Tacoma Fault

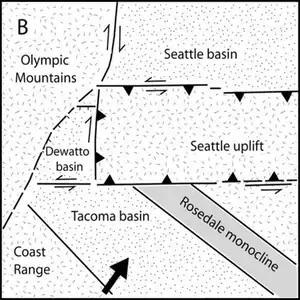
Hypothesized structure of the west end of the Seattle Uplift, showing left-lateral strike-slip movement if shortening is from the southwest (arrow). SF = Seattle Fault, TF = Tacoma Fault, EPZ = East Passage Zone. From , fig. 18B.

The Tacoma Fault – actually a zone of connected faults – was first suspected from gravitational surveying in the 1960s, subsequently confirmed by seismic reflection and other geophysical data, and traced by detailed Lidar mapping; trenching and other paleoseismological studies have documented late Holocene uplift. It extends west to the small town of Allyn (near the tip of Hood Canal), terminating at the same north-striking geophysical anomaly (tentatively named the Tahuya Fault) that terminates the Seattle Fault to the north. To the east one strand is aligned with Commencement Bay and the Puyallup River, other strands (or related faults) cross the East Passage of south-central Puget Sound. How far east these faults extend is not known, but probably as far as the Kent Valley.